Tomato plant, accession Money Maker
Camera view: bottom (45 deg); turntable rotation: 120 degrees
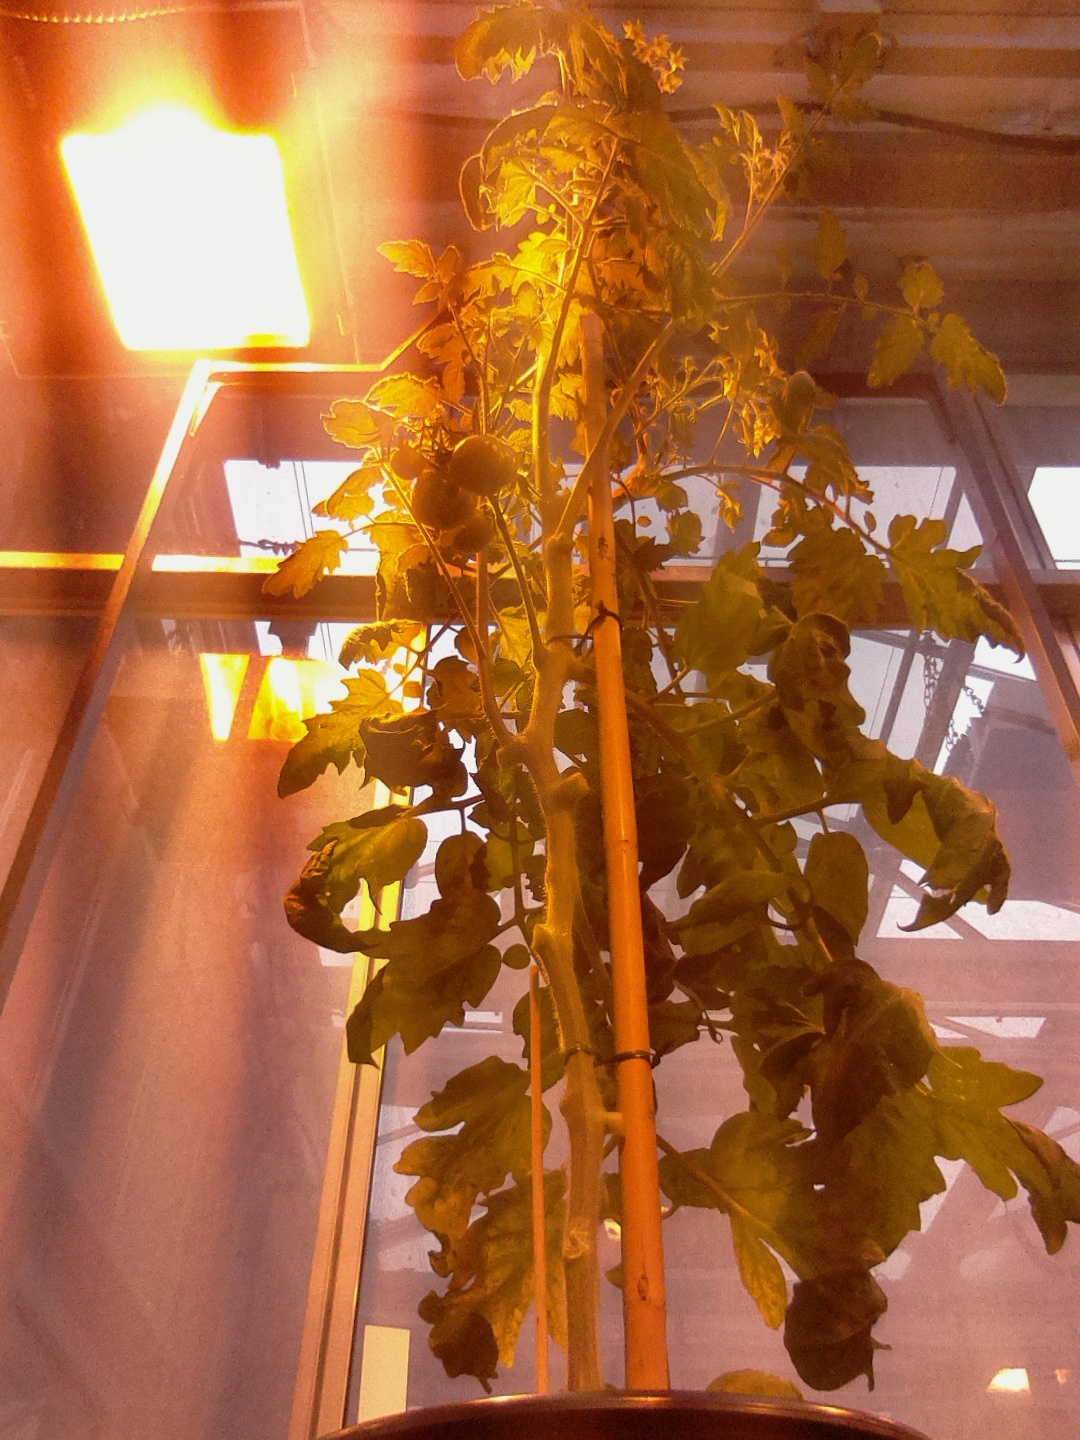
BBCH growth stage 75: 50%-60% of final fruit size